JT Group Limited

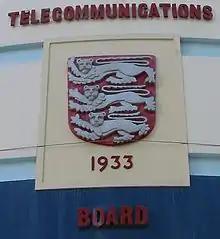
The arms on the Minden Place exchange, dated 1933

In 1972 legislation was passed in Jersey, which led the States of Jersey to take over the country's telephone exchanges from the British Post Office. A state monopoly was formed through the Telecommunications Board in 1973, and remained under state control until 2003, when the market was opened to competition. In 2002 JT was granted licences by the Office of Utility Regulation to operate fixed and mobile telecommunications services to, from and within the Bailiwick of Guernsey and was known as Wave Telecom. The following year in 2003, Jersey Telecom became a private company, though it remained under 100% ownership by the States.